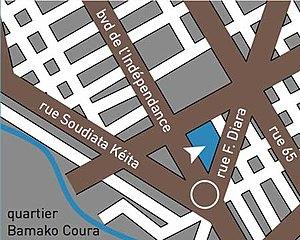
Plan situant l'Institut français du Mali
L' Institut français du Mali fait partie du réseau mondial des instituts français. L'antenne unique est située à Bamako, la capitale du pays.